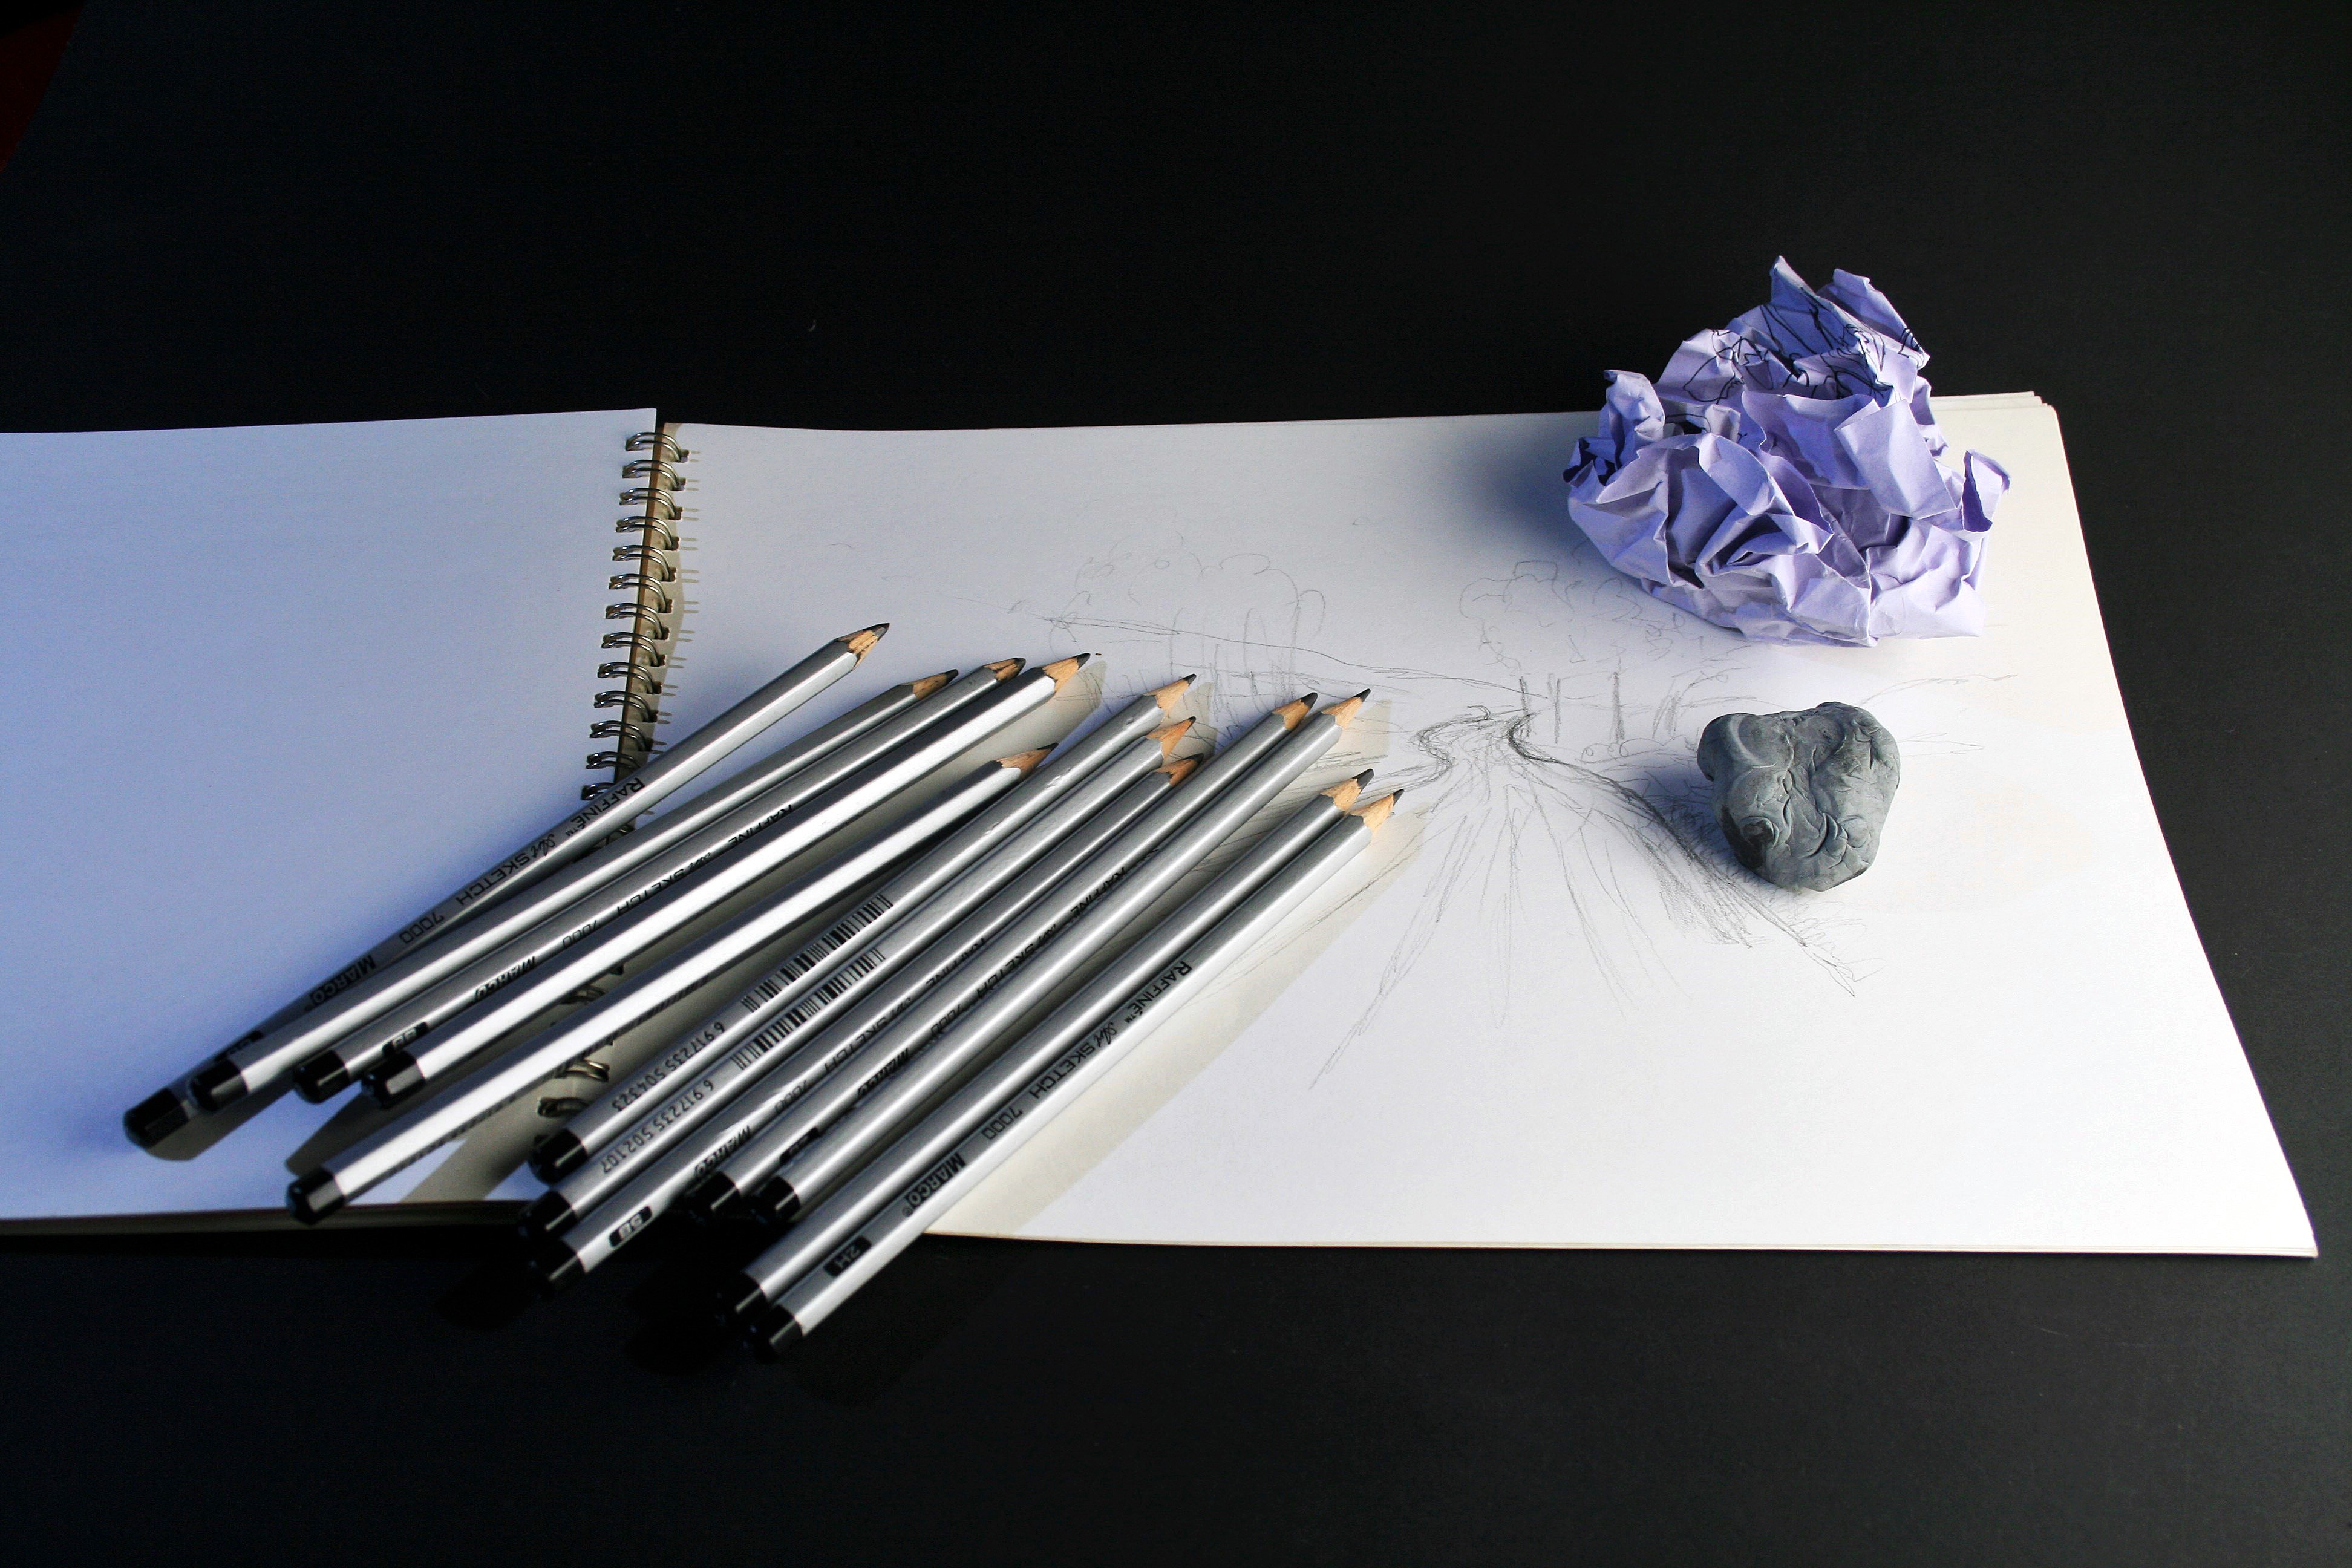
paper, eraser, art, sketch, drawing, pencils, crumpled, product design, art pencils, sketch pad